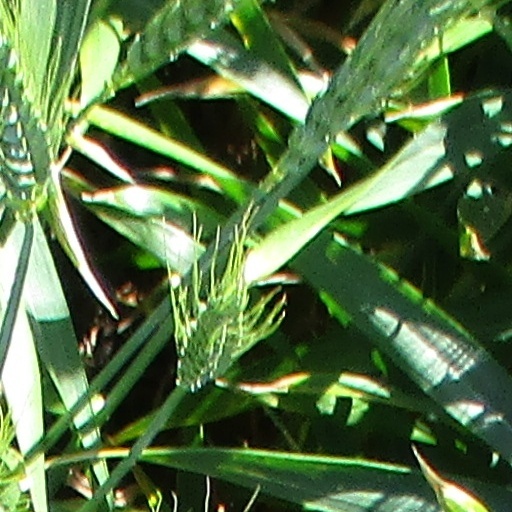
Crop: wheat